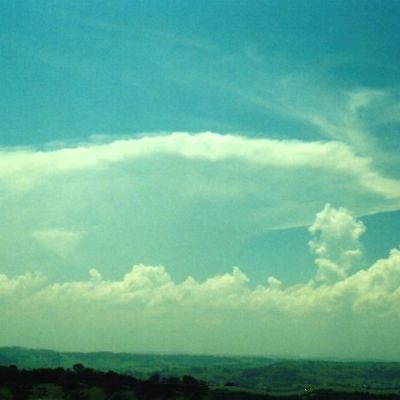
Cloud type: Cumulus (Cu)